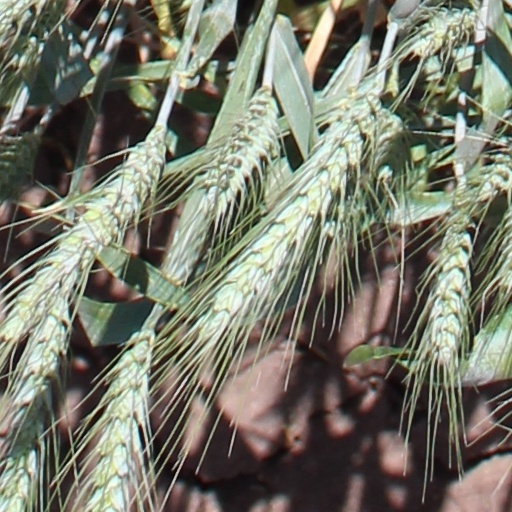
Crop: wheat